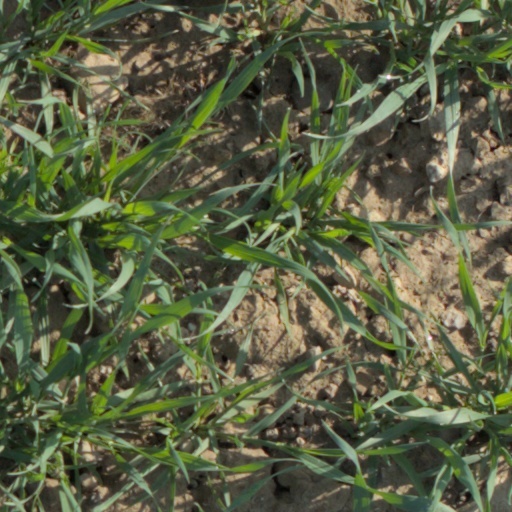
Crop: wheat